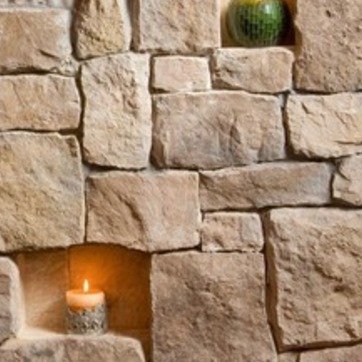
Material: stone